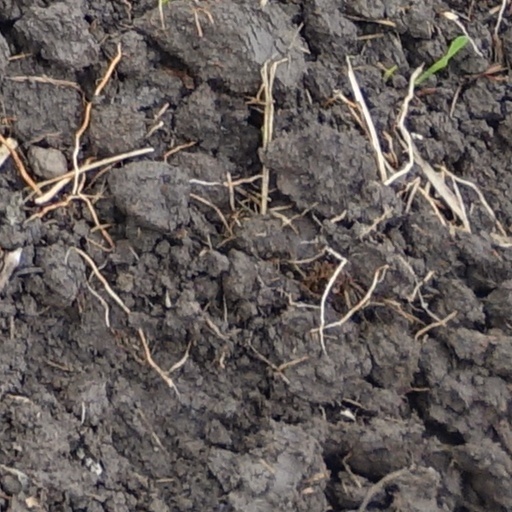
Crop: wheat